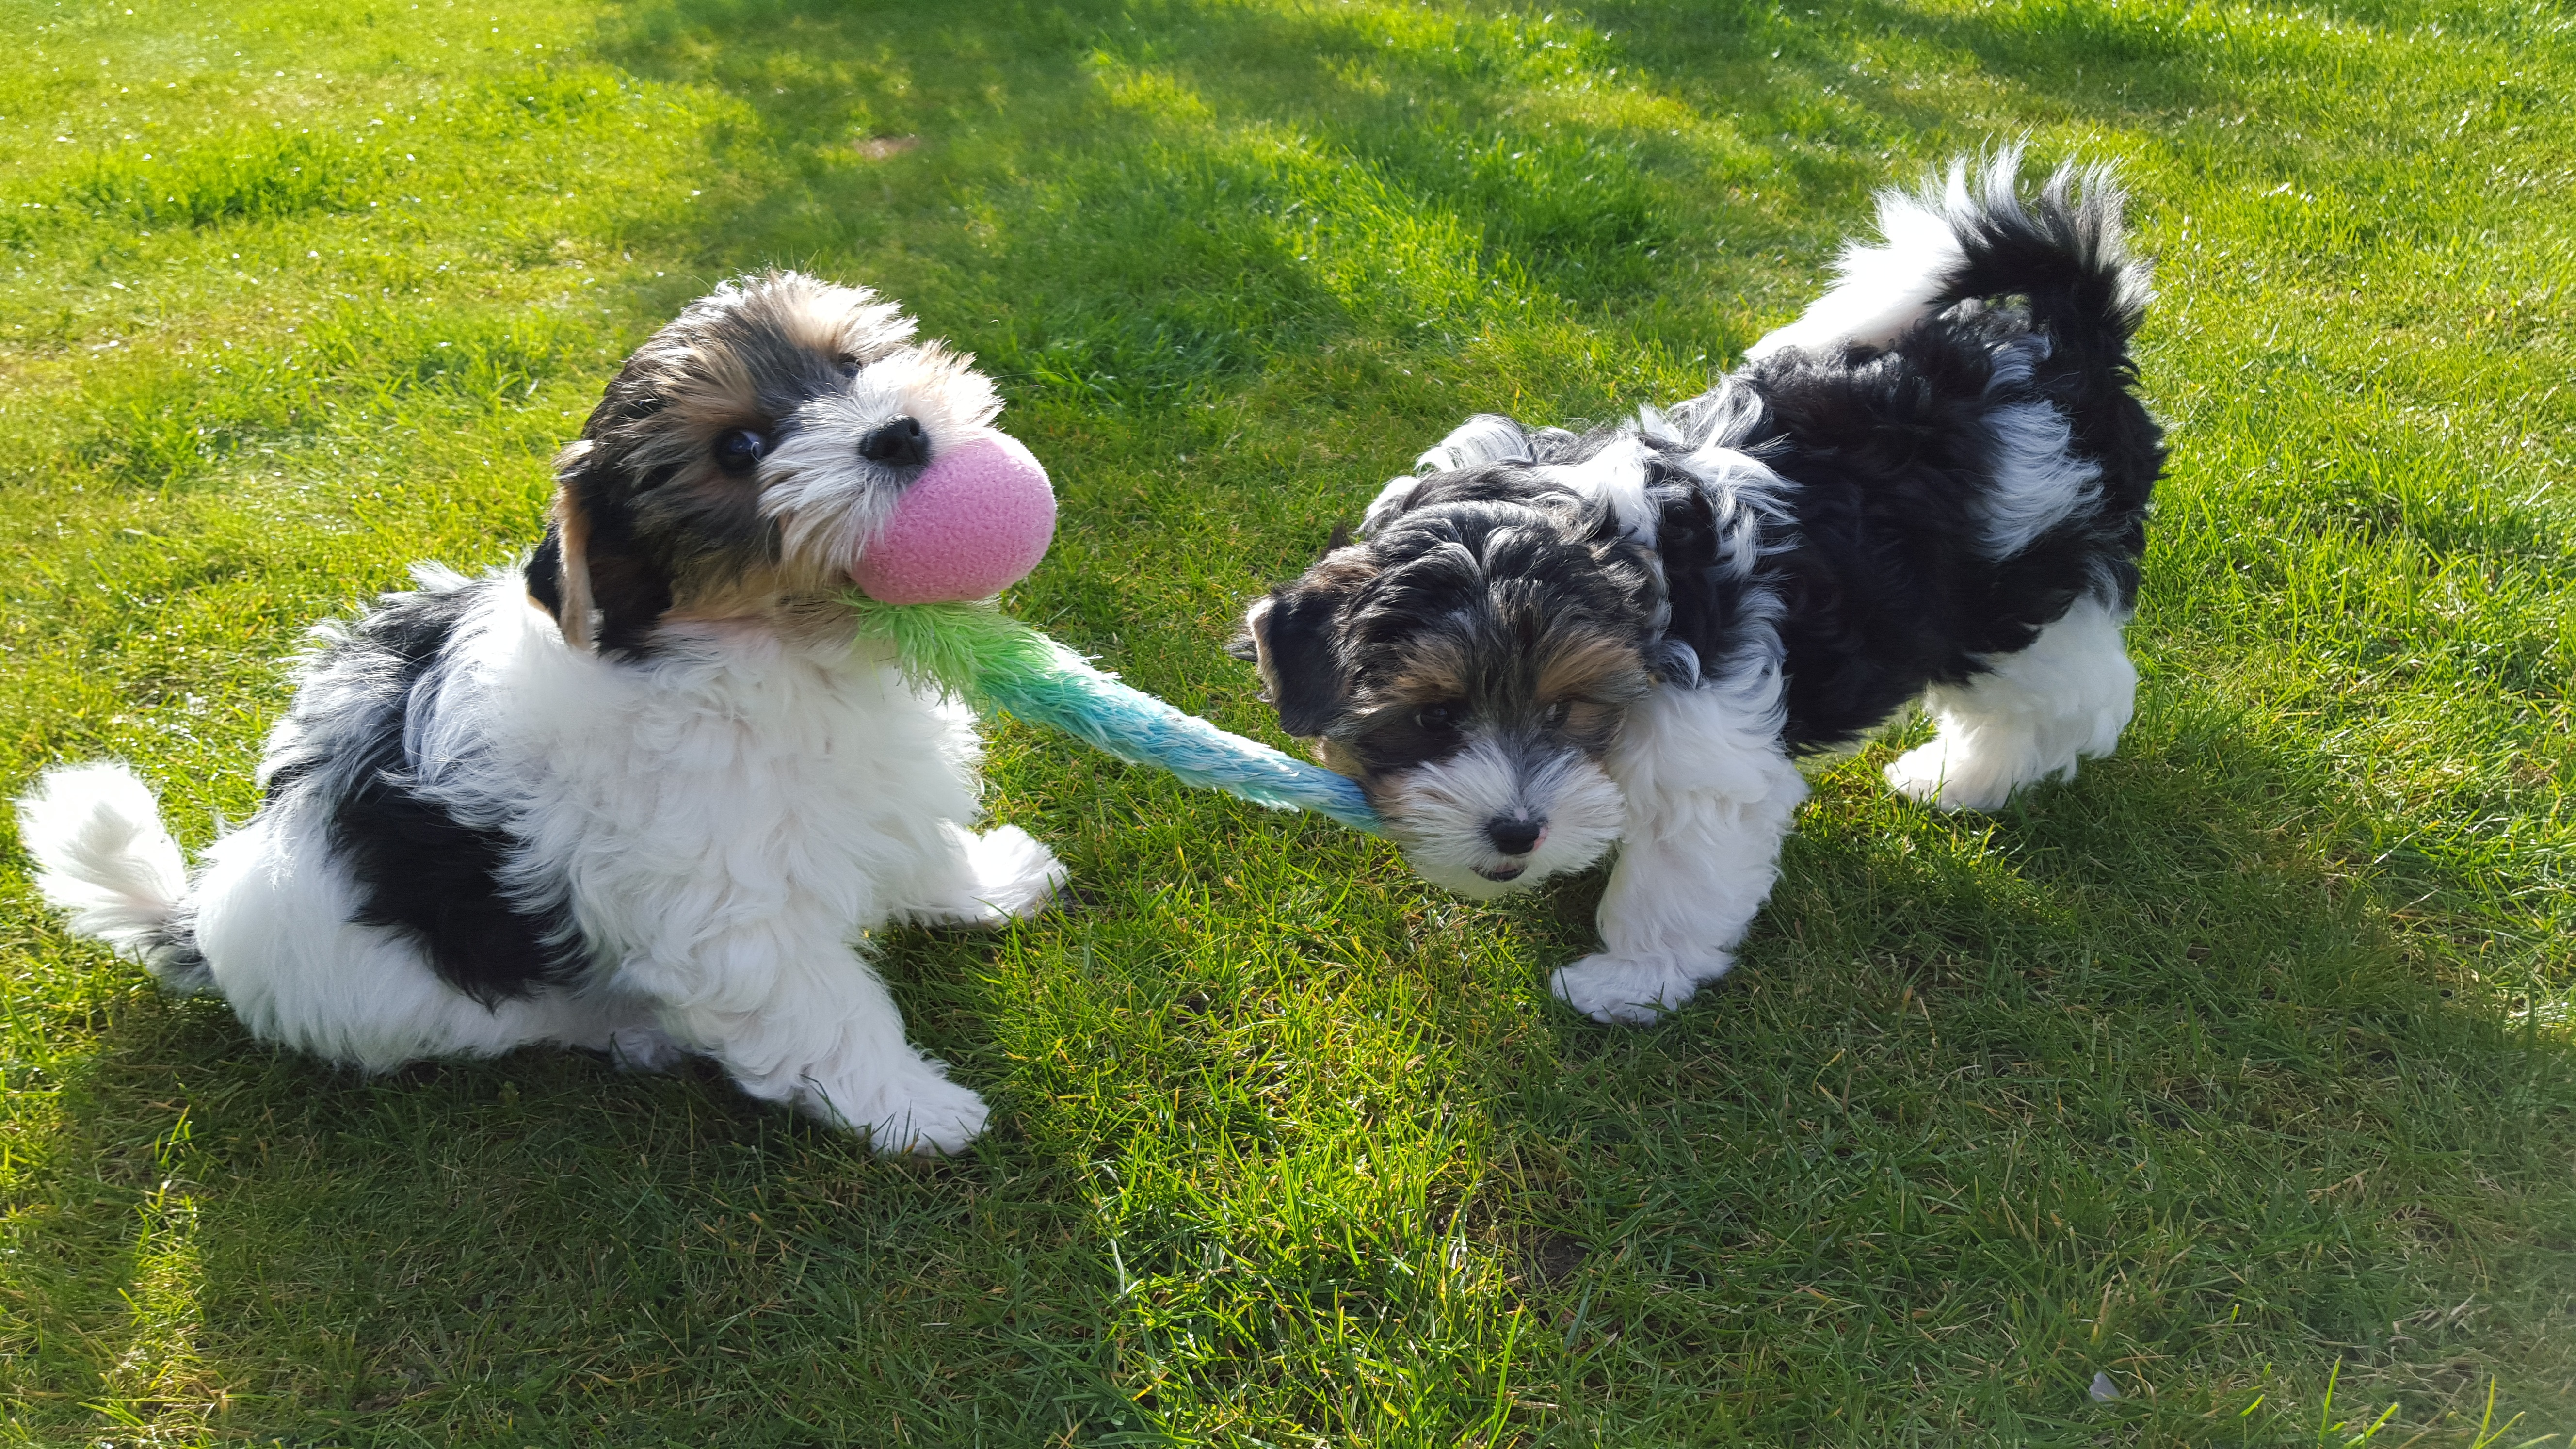
grass, play, dog, cute, mammal, vertebrate, out, dog breed, lhasa apso, puppies, shih tzu, yorkshire terrier, tibetan terrier, havanese, dog like mammal, carnivoran, dog breed group, schnoodle, l wchen, dog crossbreeds, biewer terrier, polish lowland sheepdog, cavachon